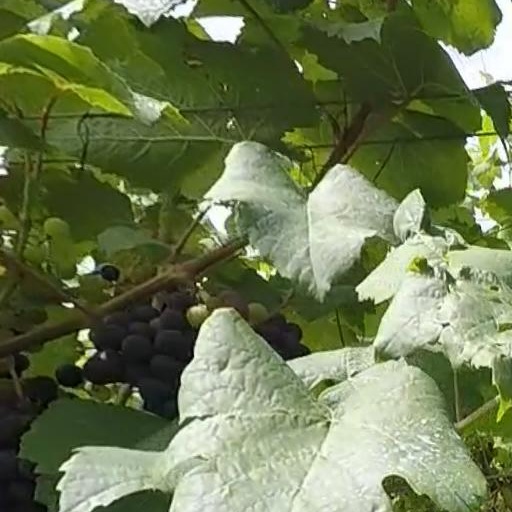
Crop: grape